Original six frigates of the United States Navy

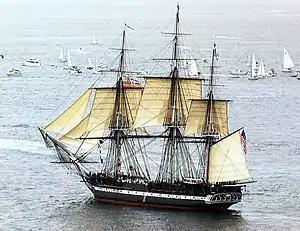
USS "Constitution" under sail for the first time in 116 years on July 21, 1997

, rated at 44 guns, launched from Edmund Hartt's shipyard in Boston on October 21, 1797, by naval constructor George Claghorn and Captain Samuel Nicholson. During the Quasi-War she captured the French merchant ship "Niger", and was later involved in battling the Barbary pirates in the First Barbary War.